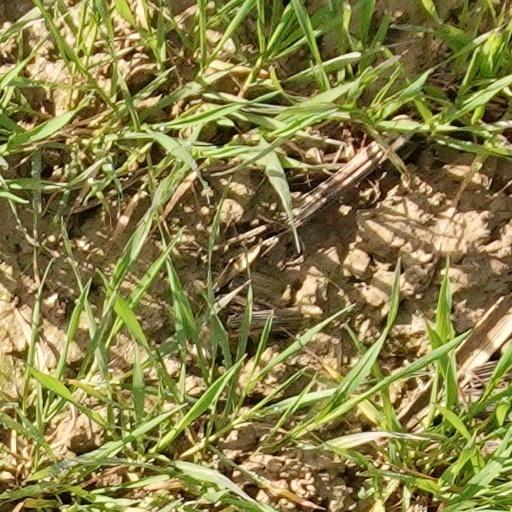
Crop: wheat